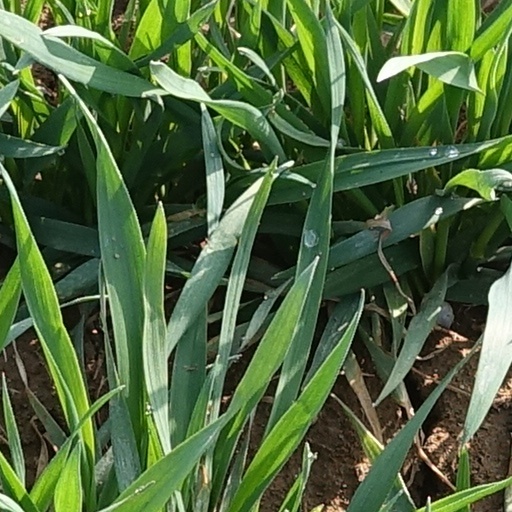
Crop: wheat